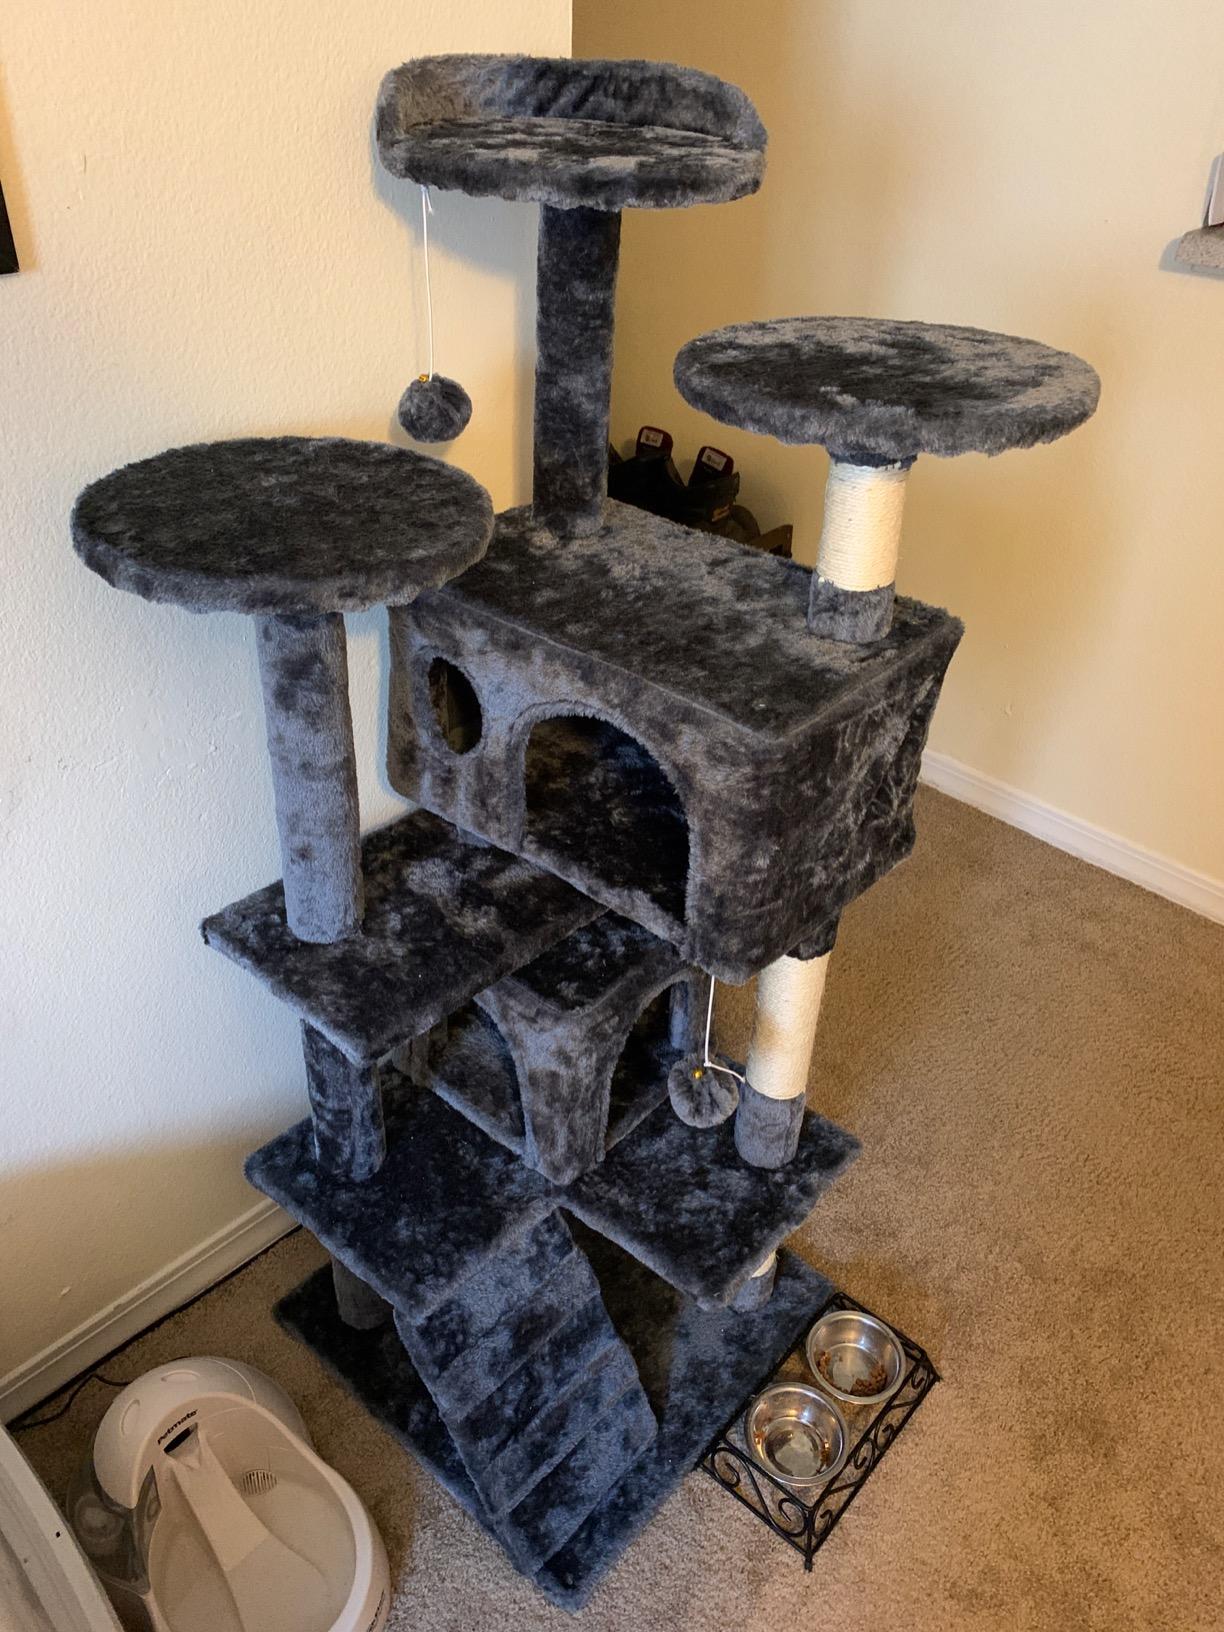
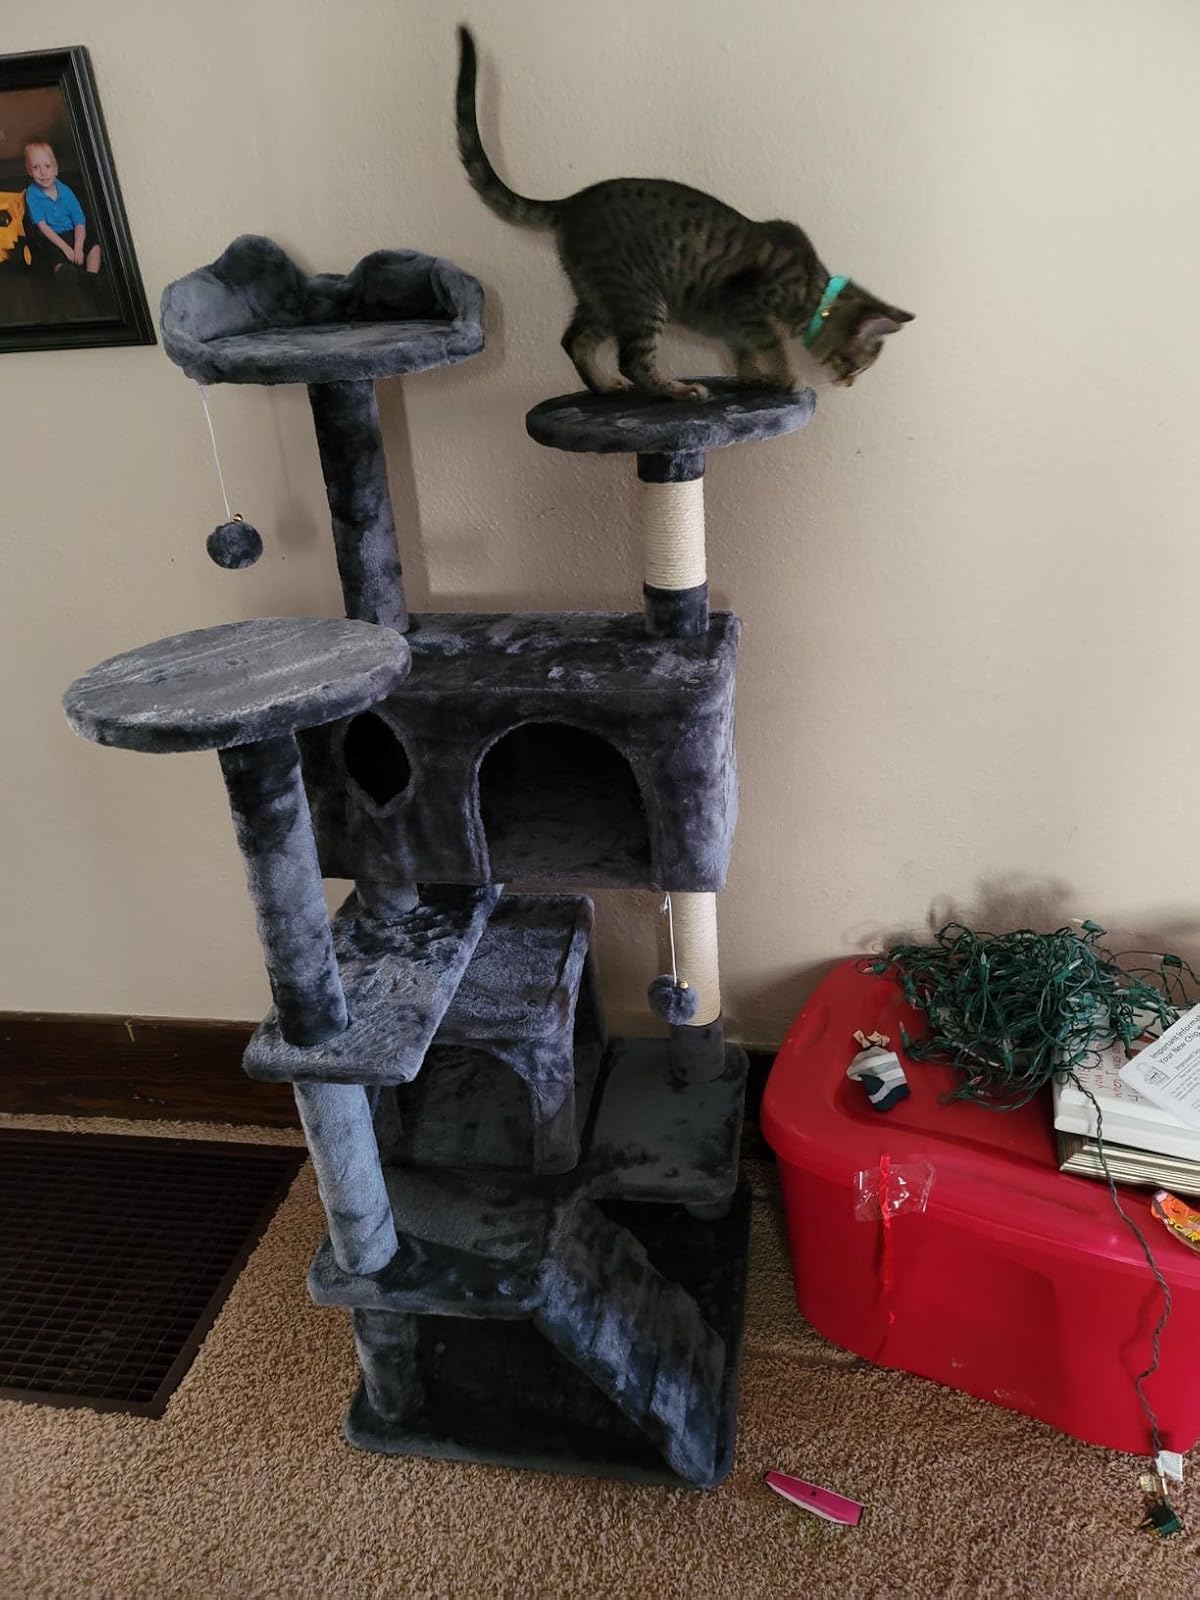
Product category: items_cat tree
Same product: yes